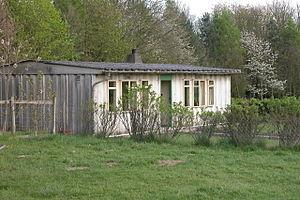
Le terme East End est communément utilisé pour faire référence au East End of London, une aire géographique à Londres, marquée à l'est d'une ligne par les murailles médiévales de la cité de Londres et au nord de la Tamise, bien que ses limites ne soient pas officiellement fixées par des lignes universellement acceptées. L'utilisation du terme, péjorative à l'origine, est attestée à la fin du XIXᵉ siècle, alors que l'expansion de la population de la cité provoque une surpopulation extrême dans toute la zone, les pauvres et les immigrants se concentrant dans l'East End. Ces problèmes sont exacerbés par la construction des docks de St Katharine en 1827 et des terminus ferroviaires du centre de Londres, qui nécessite la destruction des anciens taudis, causant le déplacement d'importantes populations vers l'East End. En l'espace d'un siècle, l'East End devient synonyme de pauvreté, de surpopulation, de maladie et de criminalité.